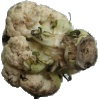
Label: cauliflower